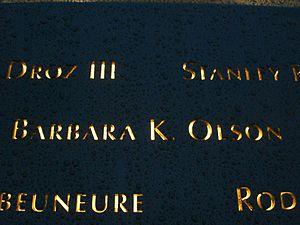
Barbara Olson, née le 27 décembre 1955 à Houston et morte le 11 septembre 2001, dans le comté d'Arlington, est une journaliste de télévision américaine conservatrice qui a travaillé entre autres pour les chaines d'informations Fox News, CNN…